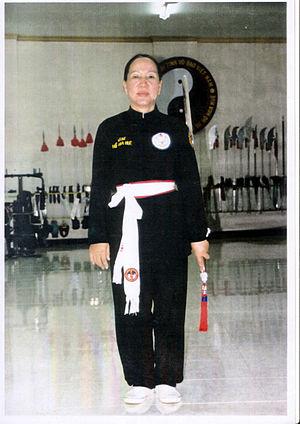
Maître Hoa-Hué
Le Tinh Võ Đao est une école vietnamienne d'arts martiaux qui appartient à la famille des Võ Cõ Truyen : les arts martiaux traditionnels du Viêt Nam. Elle a été créée par la Maître Ho Hoa Hue ; elle regroupe de nombreux quyens avec armes et mains nues. “Tel un animal, tuer sans armes” est le mot d’ordre. Comme l'ensemble des Arts martiaux vietnamien, l'influence des longues périodes d'occupation et de guerre contre le voisin chinois se fait sentir et cette école est proche des Arts martiaux chinois.